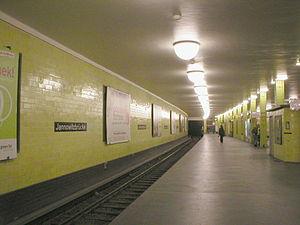
La liste des stations du métro de Berlin est une liste alphabétique complète des 173 stations du métro de Berlin. Des 96 quartiers de Berlin, 35 disposent d'au moins une station de métro. La plupart des stations se situent à Mitte, Kreuzberg et Charlottenbourg. L'importance du réseau métropolitain berlinois est indissociable des 166 stations de S-Bahn qui réseautent toute la ville pour un total de 339 stations.